Leonard Keysor

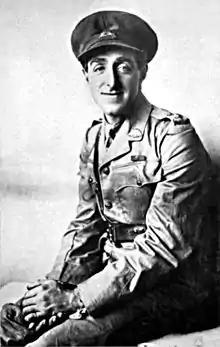
Lieutenant Leonard Keysor c. 1917

Leonard Maurice Keysor, VC (also known as "Keyzor" or "Kyezor") (3 November 1885 – 12 October 1951) was a British-born Australian recipient of the Victoria Cross, the highest award for gallantry "in the face of the enemy" that can be awarded to British and Commonwealth forces. Born in England, Keysor emigrated to Australia shortly before the outbreak of the First World War. He enlisted in the First Australian Imperial Force in August 1914 and served in Egypt before landing at Gallipoli, Turkey at the beginning of the campaign. On 7 August 1915 at Lone Pine, while serving as an acting lance-corporal, 29-year-old Keysor performed an act of bravery for which he was awarded the Victoria Cross. Later in the war he took part in the fighting in France, serving in the trenches along the Western Front. He would later achieve the rank of lieutenant before being discharged from the army on medical grounds at the end of the war.